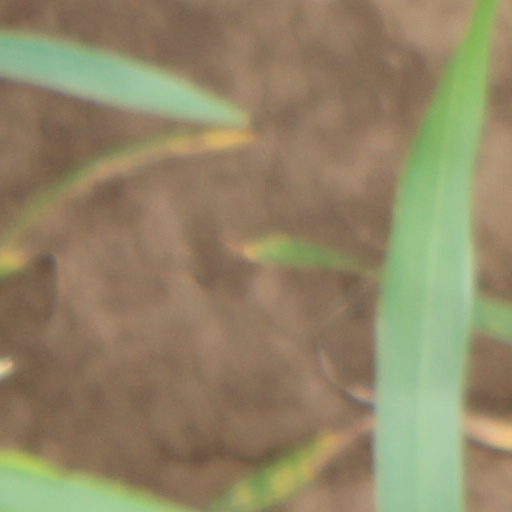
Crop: wheat